Judaism in Fez

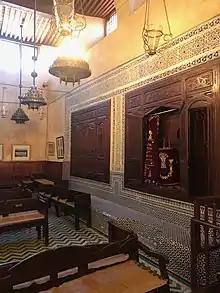
Interior of the Ibn Danan Synagogue, established in the 17th century

Broader political motivations for moving the Jewish community to Fes el-Jdid, closer to the royal palace, may have included the rulers' desire to take more direct advantage (or control) of their artisan skills and of their commercial relations with Jewish communities in Europe and other countries (which could be used for diplomatic purposes). The Mellah's Jewish cemetery was established at its southwestern edge (around what is now "Place des Alaouites" near the Royal Palace gates) on land which was donated to the Jewish community by a Marinid princess named Lalla Mina in the 15th century.